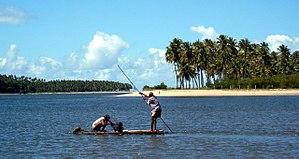
Pêcheurs sur un cours d'eau (douce) près de Tamandaré, PE, Brésil. Português: Pescadores num curso d'água nas proximidades de Tamandaré (PE), no Brasil.